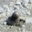
Label: seal